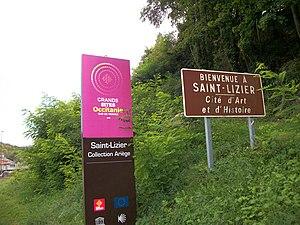
Saint-Lizier, Collection Ariège et Grands sites Occitanie Sud de france
Saint-Lizier est une commune française située dans le département de l'Ariège, en région Occitanie.